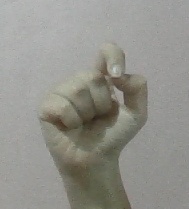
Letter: fa